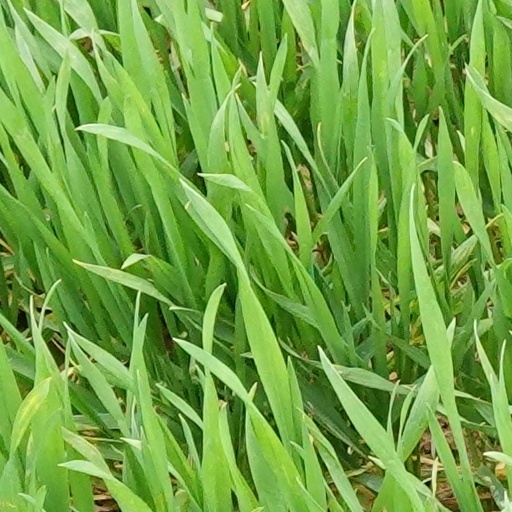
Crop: wheat